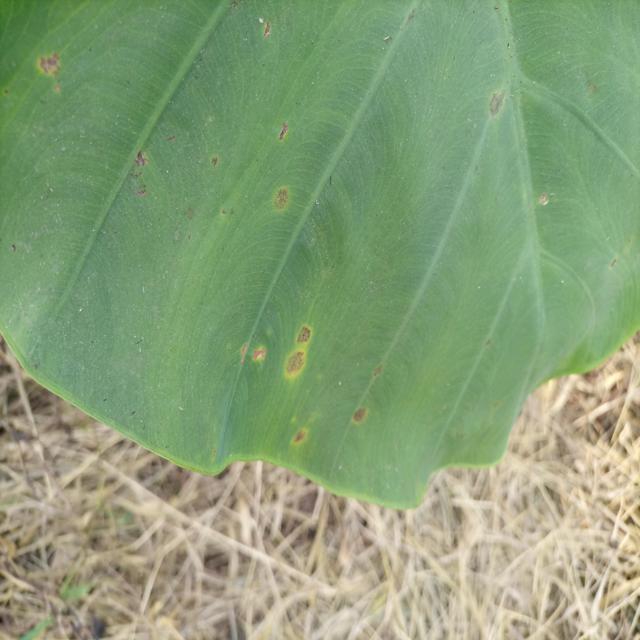
Label: Early_Blight